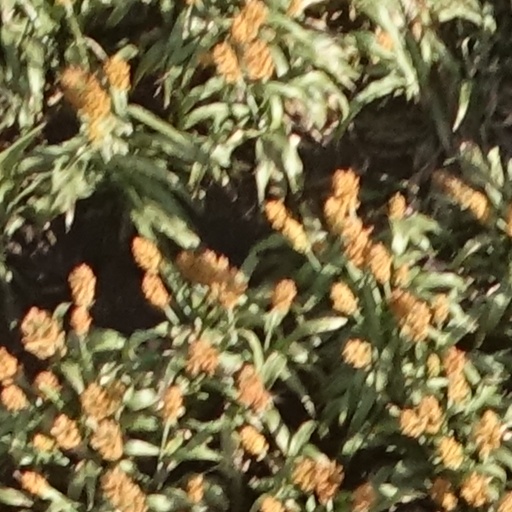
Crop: sorghum